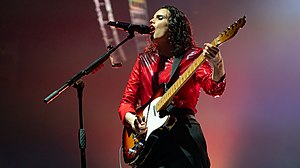
Anna Calvi
Anna Calvi med sin '97 Telecaster
Anna Calvi er en engelsk musiker og samtidig navnet på den gruppe, hun spiller i. Hendes første album, der blot hedder Anna Calvi, er udsendt i januar 2011. Hun blev nomineret til titlen som "Sound of 2011" af BBC, dog uden at vinde. Anna Calvi optrådte på Roskilde Festival 2011.